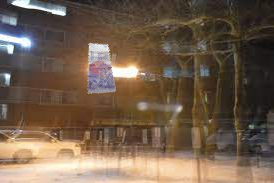
Denominación: 100